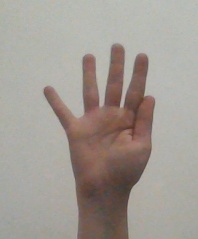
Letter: sheen